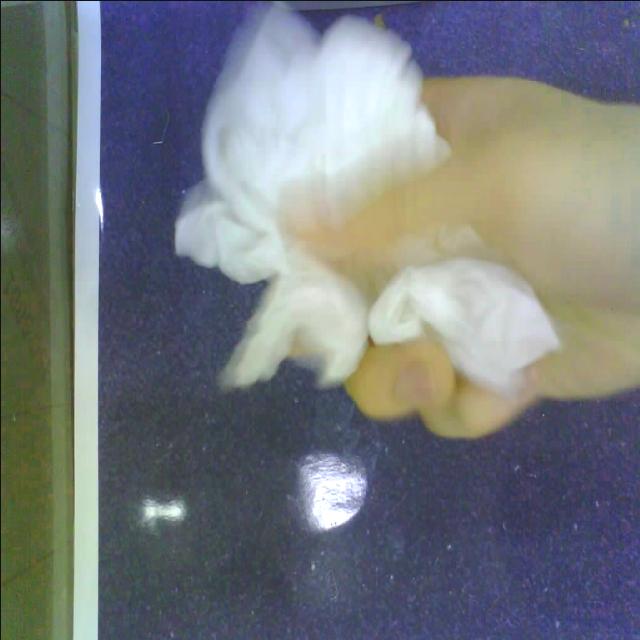
Label: tissues